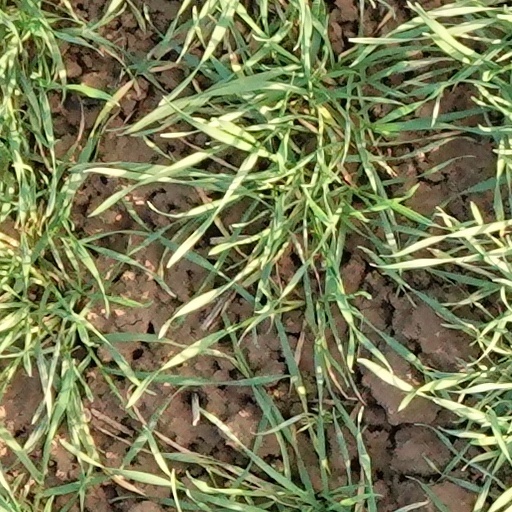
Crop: wheat